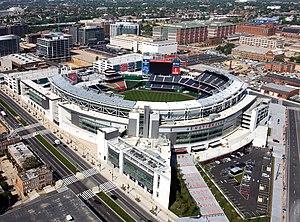
La Saison 2008 des Nationals de Washington est la 4ᵉ saison en Ligue majeure de l'équipe à Washington et la 40ᵉ depuis la création de la franchise à Montréal. C'est aussi la première saison où l'équipe joue dans son nouveau stade, le Nationals Park. Les résultats sportifs sont médiocres : la dernière place de la Division Est de la Ligue nationale avec 59 victoires pour 102 défaites.
Le Nationals Park est un stade de baseball situé au bord de la rivière Anacostia à Washington dans le District de Columbia. C'est le premier stade du pays à avoir la certification LEED en matière d'écoconstruction.